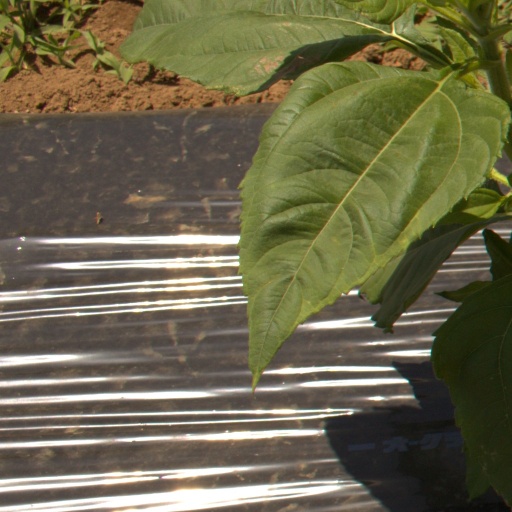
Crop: Jerusalem artichoke